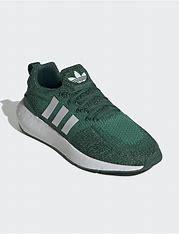
Brand: Adidas
Model: Swift Run 22